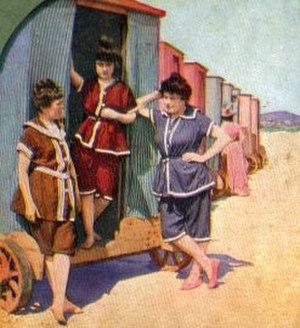
Une roulotte de bain est une cabine de bain roulante. Ce type de cabine a été utilisé surtout à la fin du XIXᵉ siècle jusqu'aux années 1910. Elle permettait de changer de tenue et de passer directement de la plage à l'eau de l'océan sans contrevenir aux règles morales de l'époque victorienne. La plupart étaient entièrement construites en bois, mais certaines avaient des parois de toile sur un cadre de bois